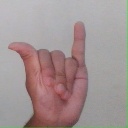
अक्षर: य